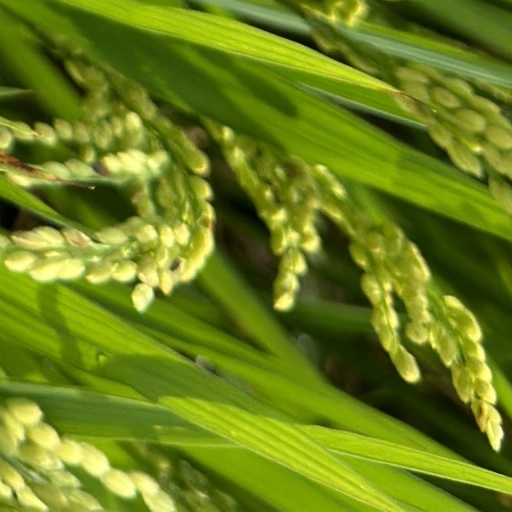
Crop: rice